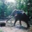
Label: elephant